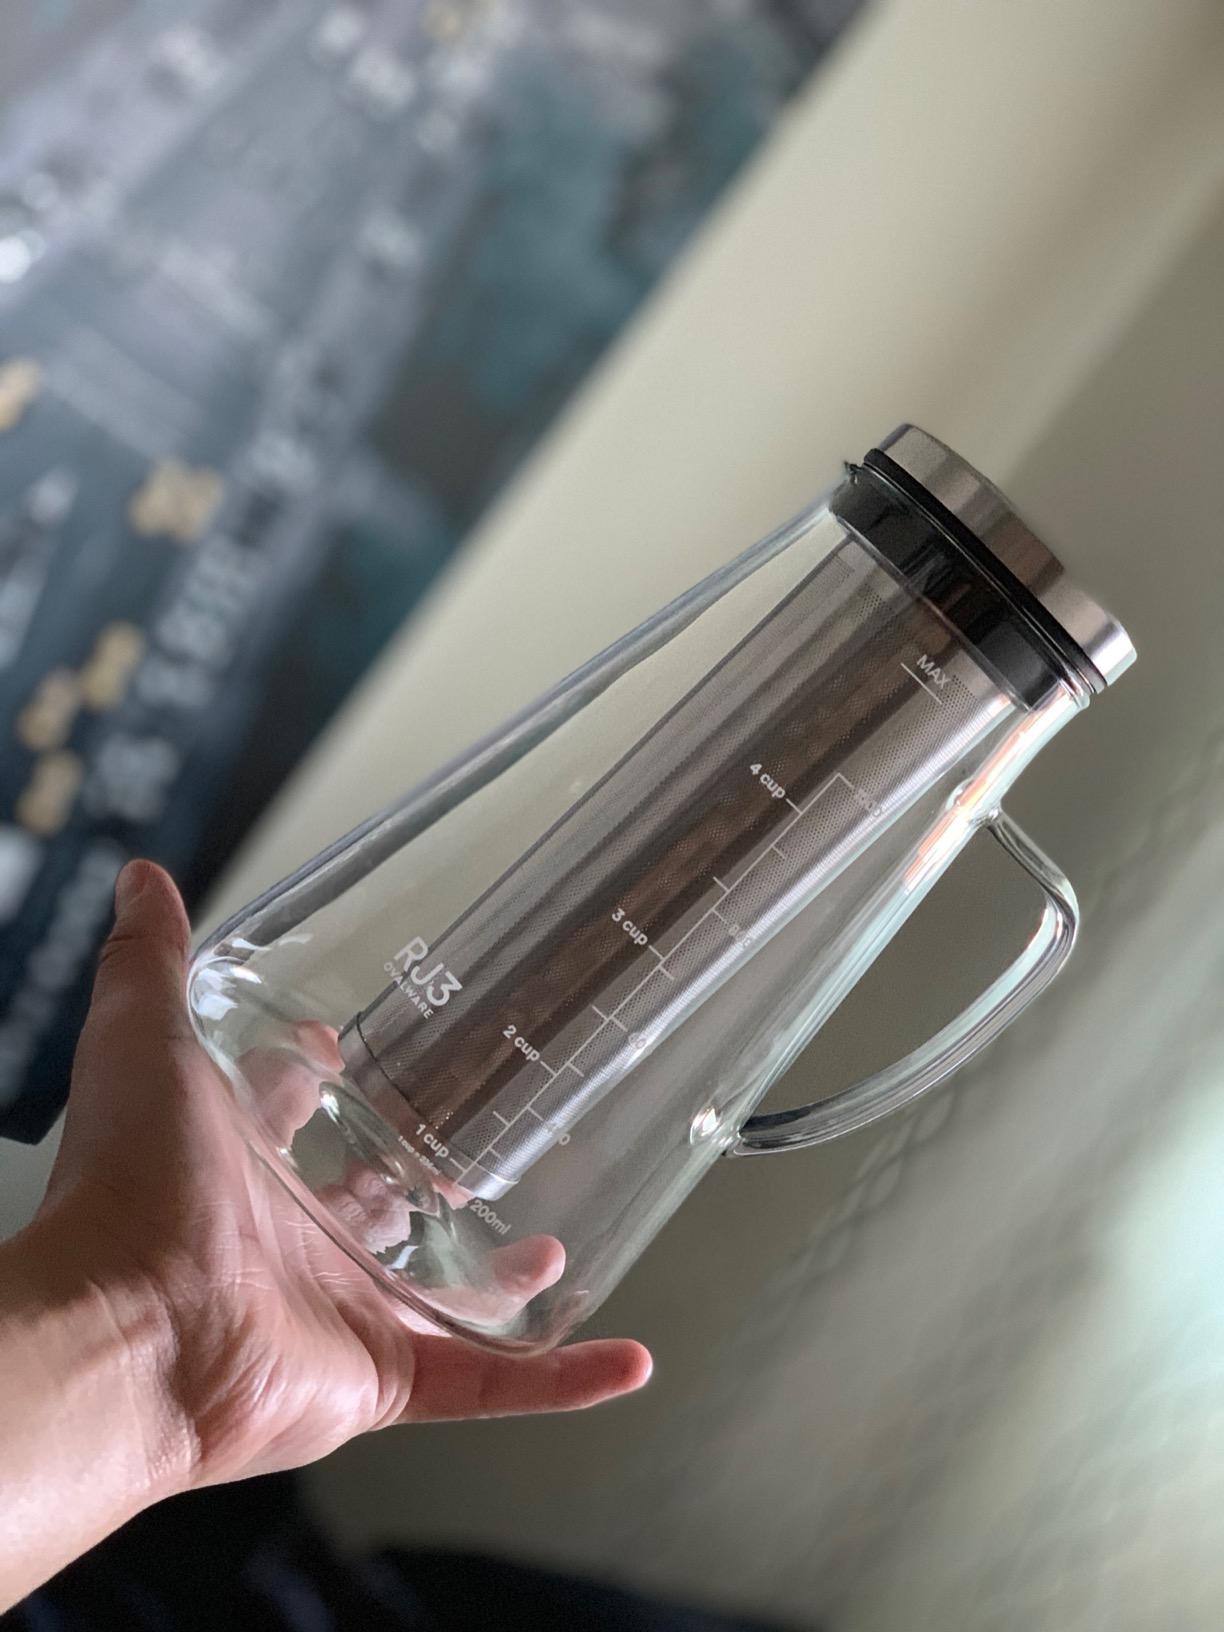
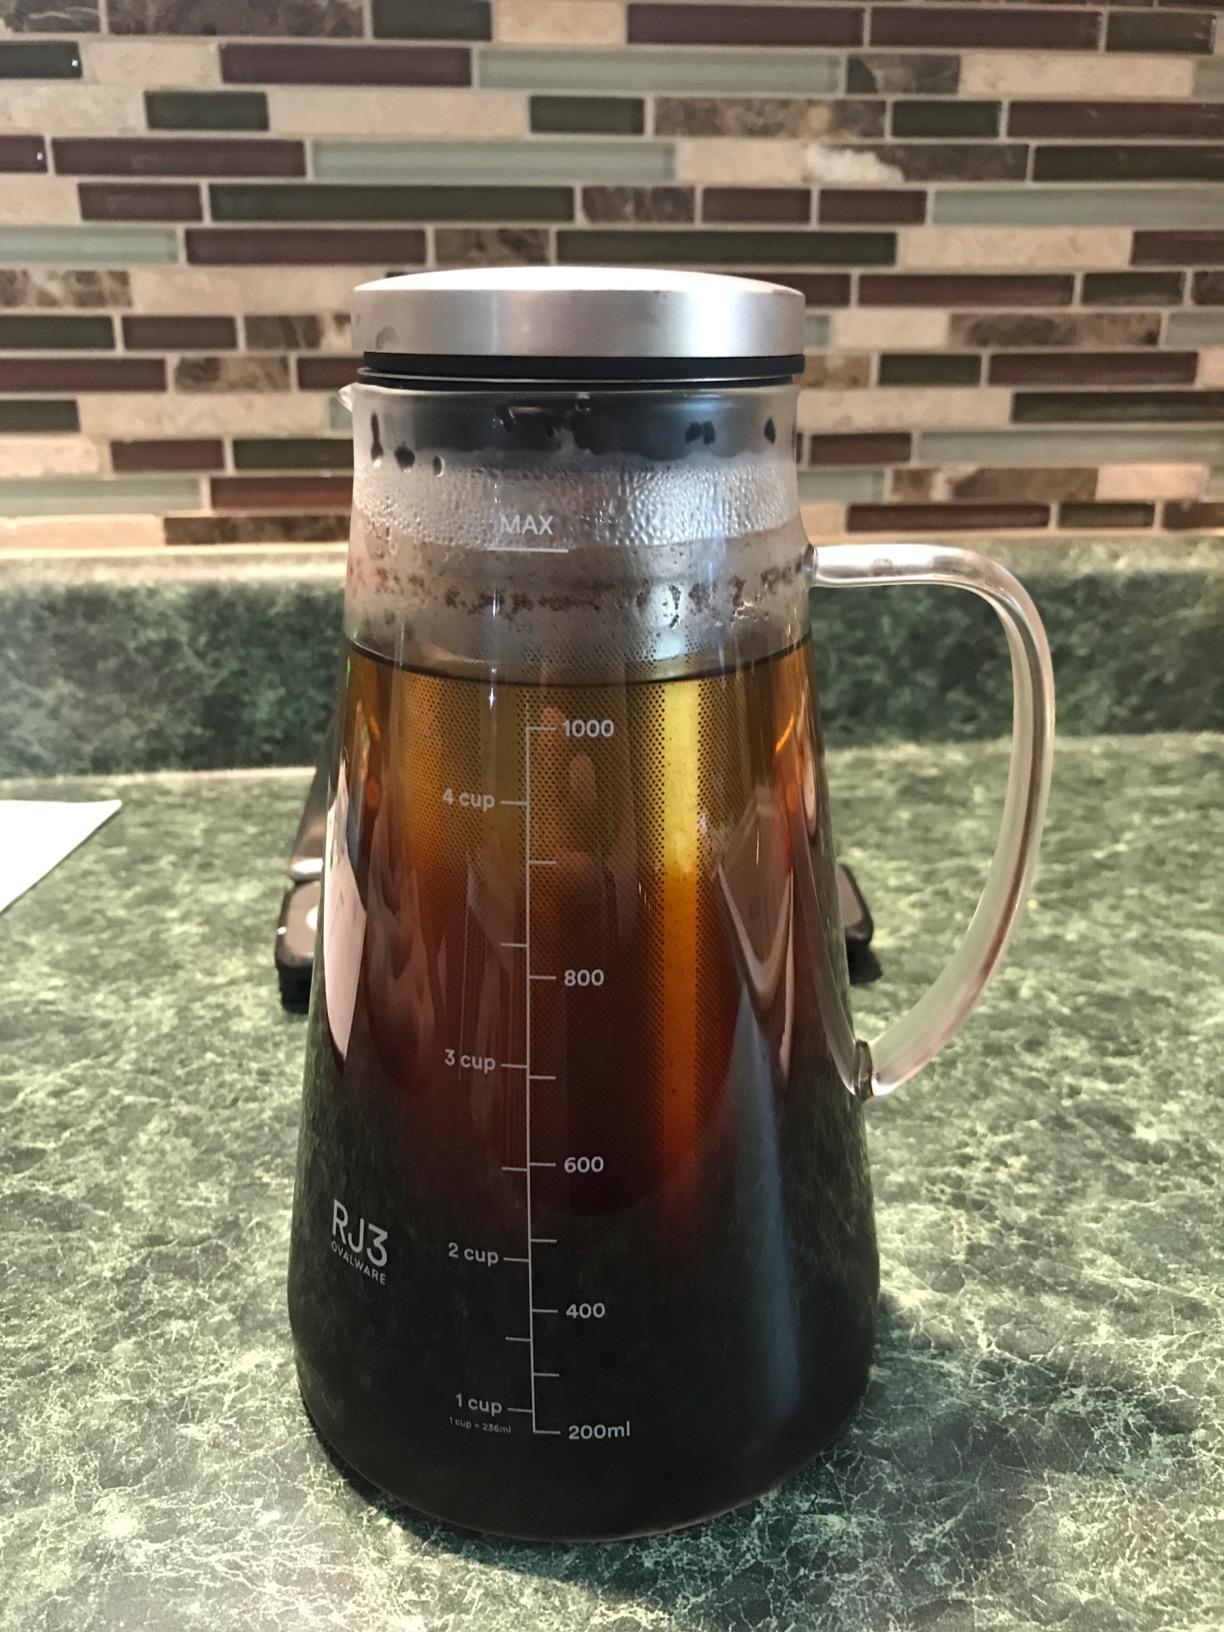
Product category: items_tea
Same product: yes